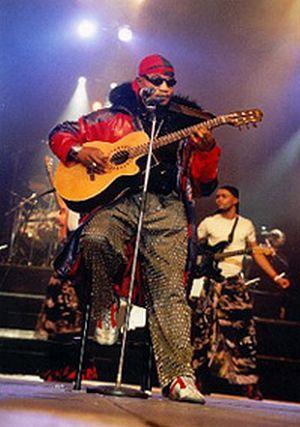
Koffi Olomidé ""Nkolo Lupemba"" lors de son méga-concert au Palais Omnisports de Paris-Bercy le 19 février 2000."
Antoine Christophe Agbepa Mumba, dit Koffi Olomidé, né le 13 juillet 1956 à Kisangani en République démocratique du Congo, est un auteur-compositeur-interprète, chanteur et producteur congolais. En 1986, il crée et dirige le groupe Quartier Latin International qui lancera des jeunes talents comme Suzuki Luzubu 4x4, Bouro Mpela, et d'autres qui deviendront des stars africaines comme Fally Ipupa. Il lance son propre label Koffi Central en 2013.
Koffi Olomidé : Live à Bercy est un album de l'artiste congolais Koffi Olomidé sorti le 28 novembre 2000 sur le label Sonodisc. Il est composé d'une sélection de chansons enregistrées lors du concert qu'il donne le 19 février 2000 au Palais omnisports de Paris-Bercy.